Mishima-shuku

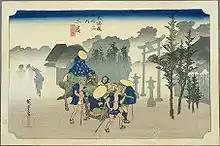
Mishima-shuku in the 1830s, as depicted by Hiroshige in the Hōeidō edition of "The Fifty-three Stations of the Tōkaidō" (1831–1834)

In Mishima-juku, there were two "honjin" and 74 other minor inns for travelers. Mishima was the only post station located within Izu Province. Mishima was the traditional provincial capital of Izu from the Nara period and the location of a major Shinto shrine. Until 1759, Mishima was the location of the "daikanshō", the seat of government for the "hatamoto"-class retainer appointed by the Tokugawa shogunate to rule over Izu Province.